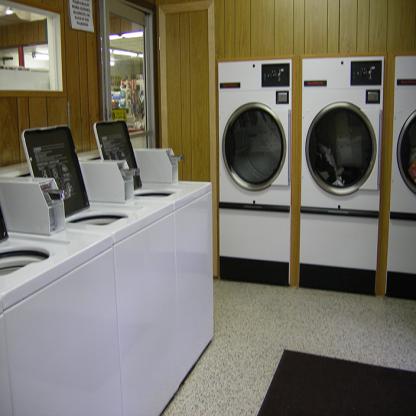
Scene: Indoor